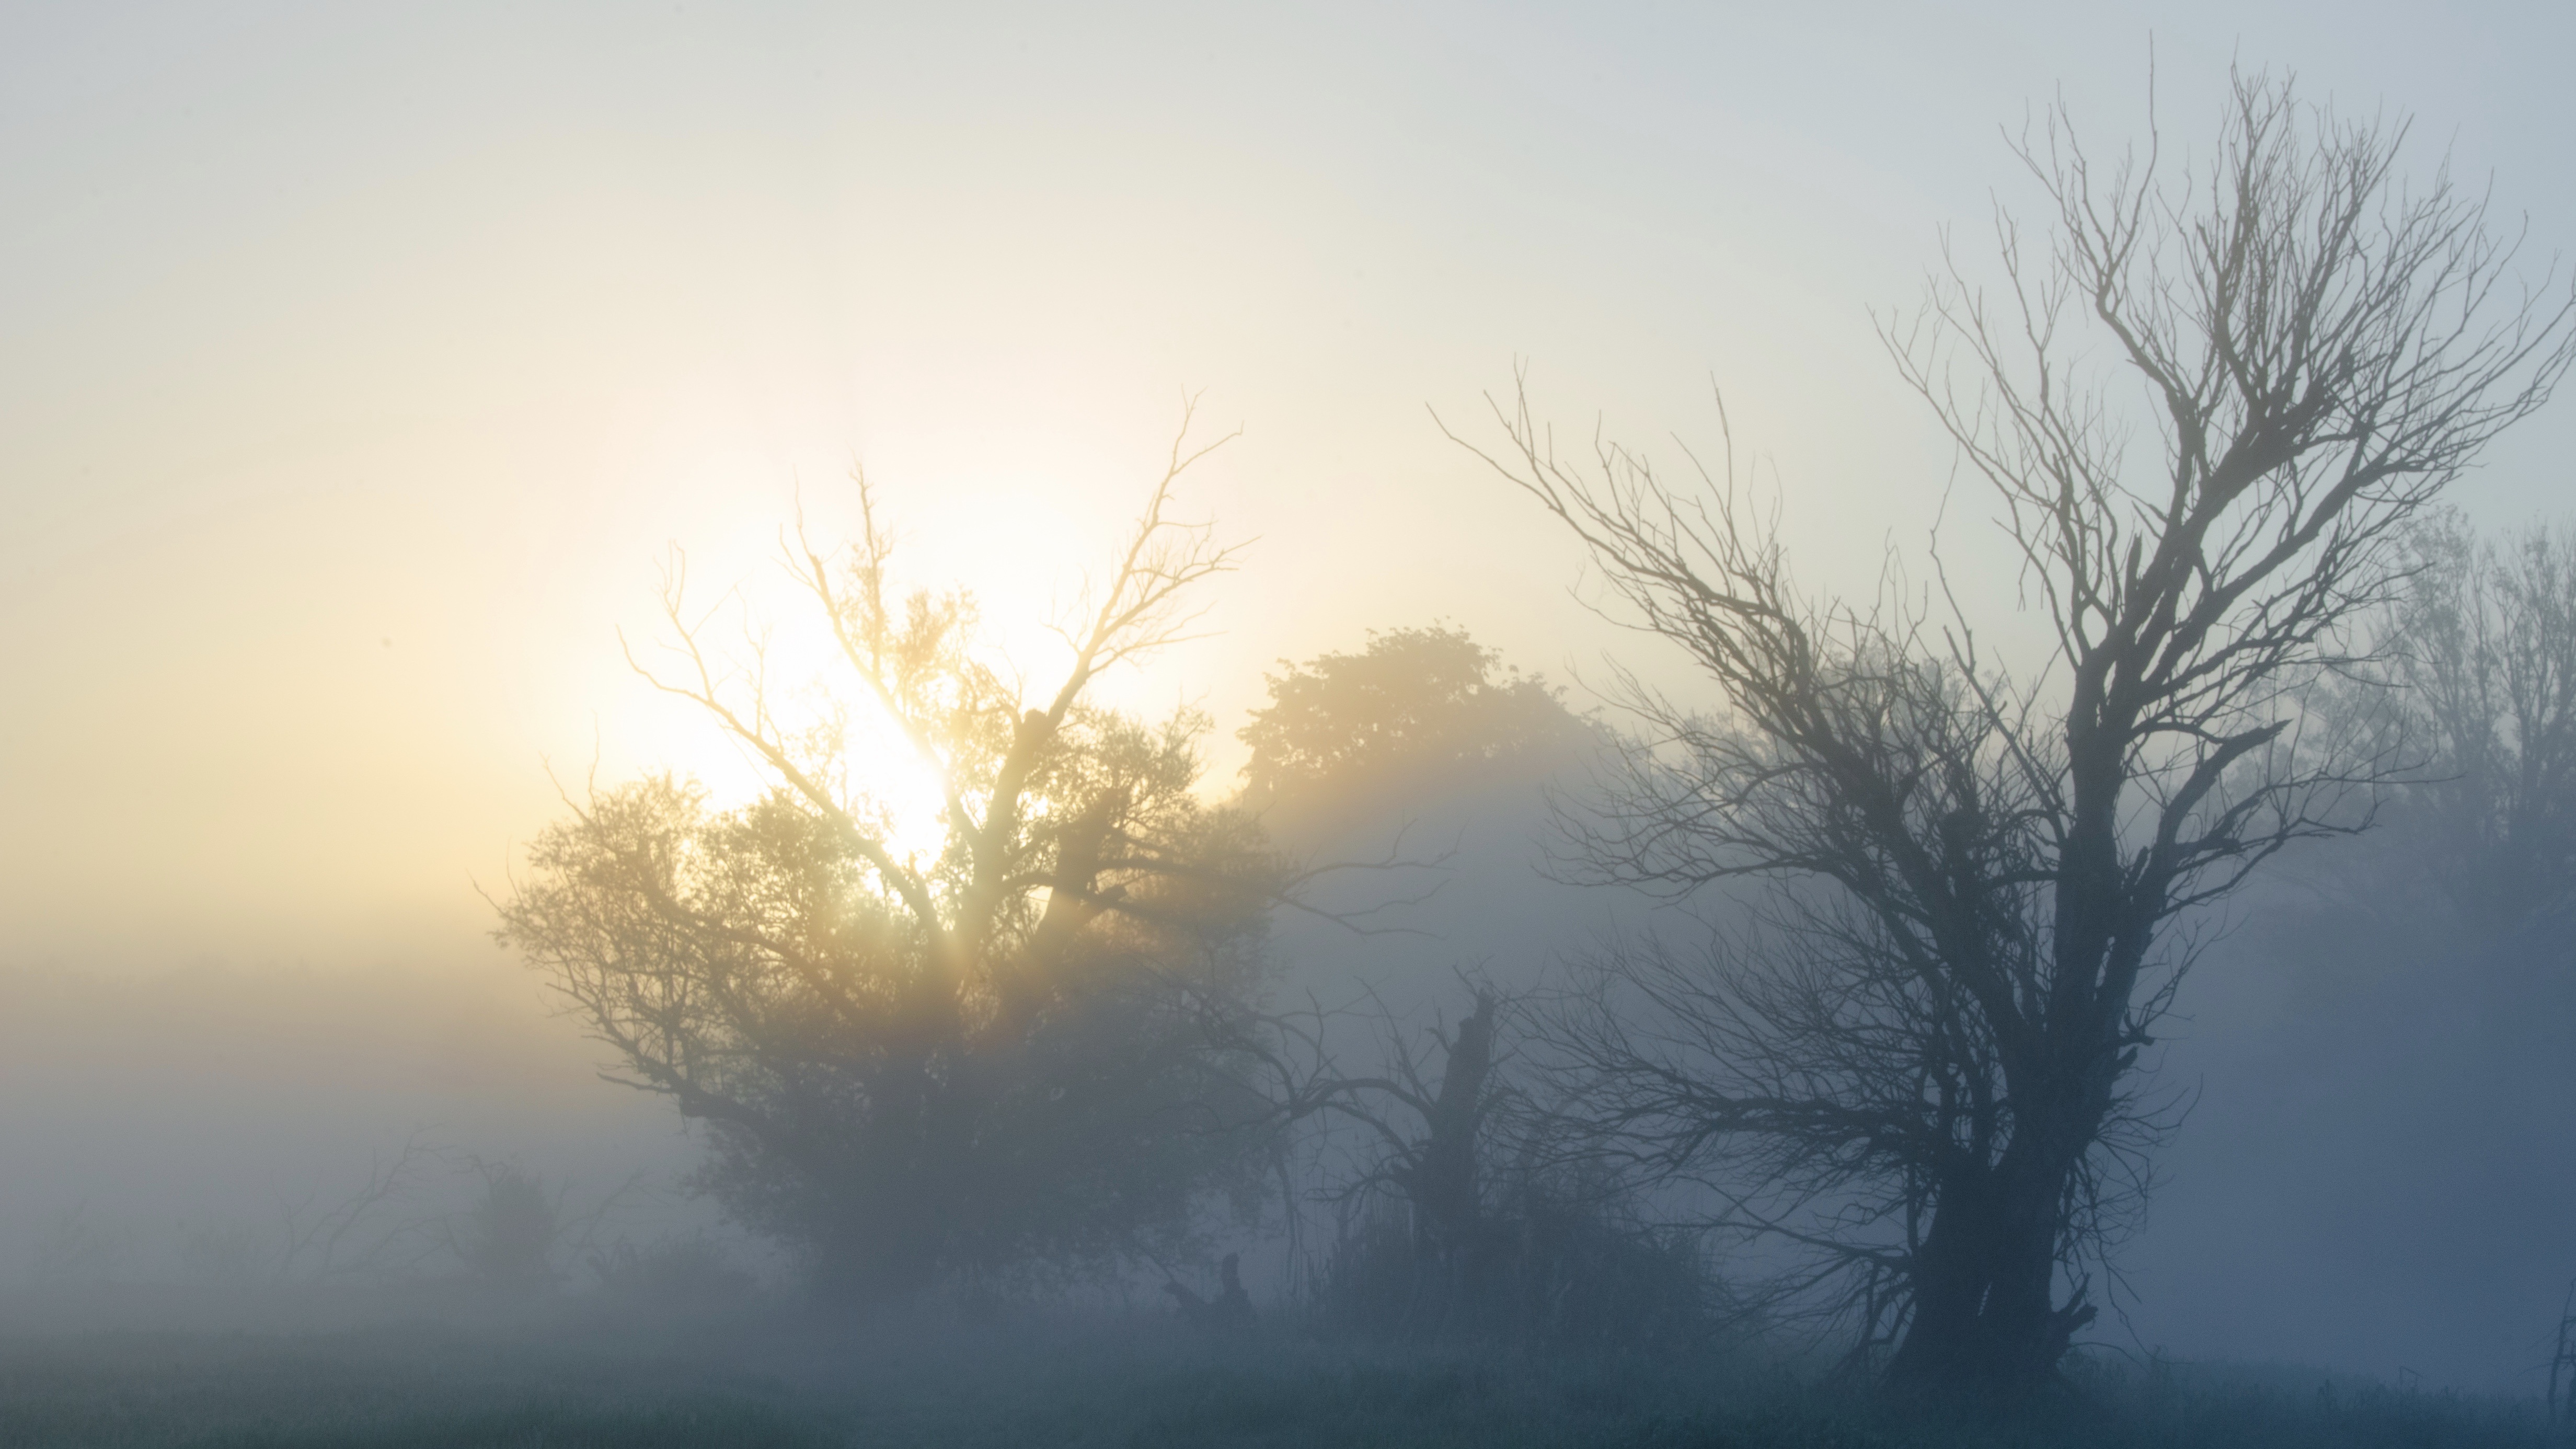
landscape, tree, nature, branch, silhouette, winter, cloud, sky, sun, fog, sunrise, mist, sunlight, morning, dawn, atmosphere, dusk, evening, weather, haze, blue, rest, dead, mysterious, gold, mood, freezing, atmospheric, atmospheric phenomenon